List of Collingwood Football Club seasons

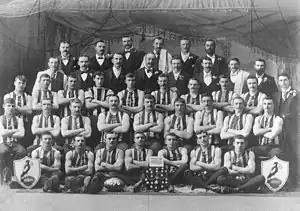
The Collingwood team that won the VFA premiership in 1896

The Collingwood Football Club is a professional Australian rules football club based in Melbourne, Victoria, that competes in the Australian Football League (AFL), the sport's elite competition. Founded in 1892, the club played five seasons in the Victorian Football Association (VFA), winning one premiership in 1896. The club then became a foundation member of the VFL in 1897, where it has competed in every season since, winning 16 VFL/AFL premierships in the process.